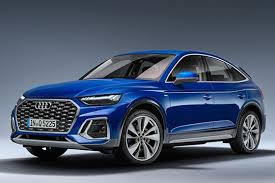
Label: noambulance